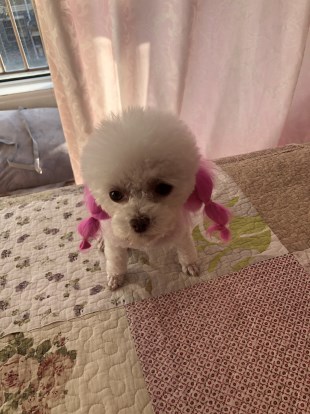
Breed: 7449-n000128-teddy